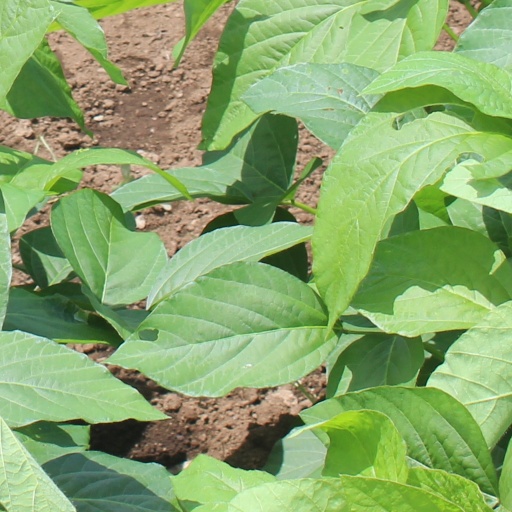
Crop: soybean